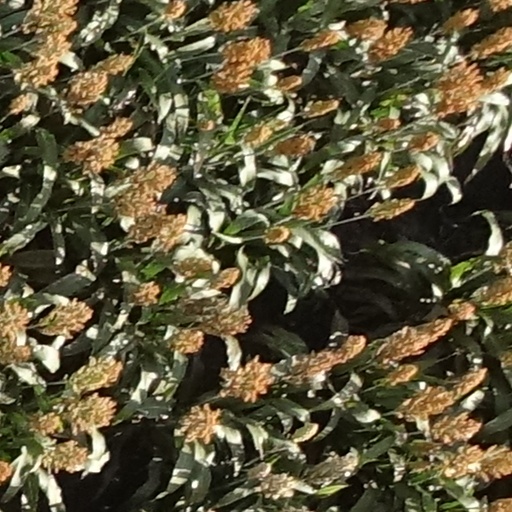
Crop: sorghum